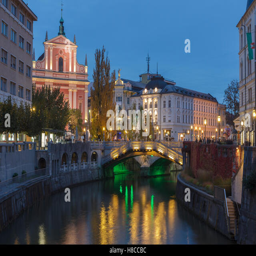
triple bridge and building reflected at night